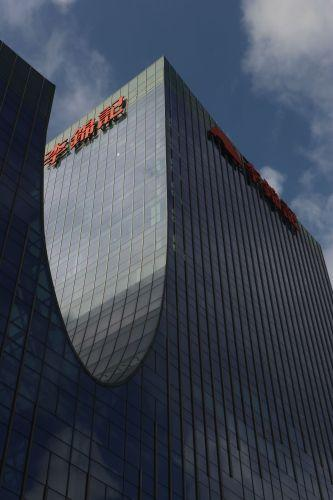
地标名称：李锦记大厦
所在城市：广州市·番禺区